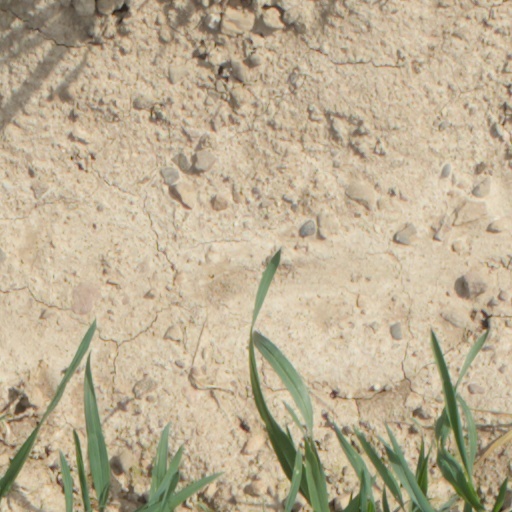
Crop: wheat